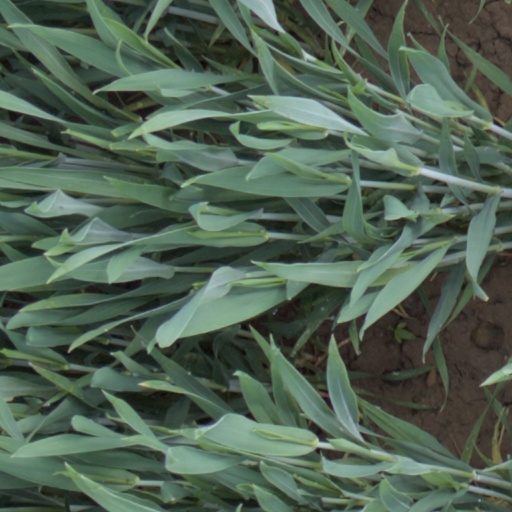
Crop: wheat